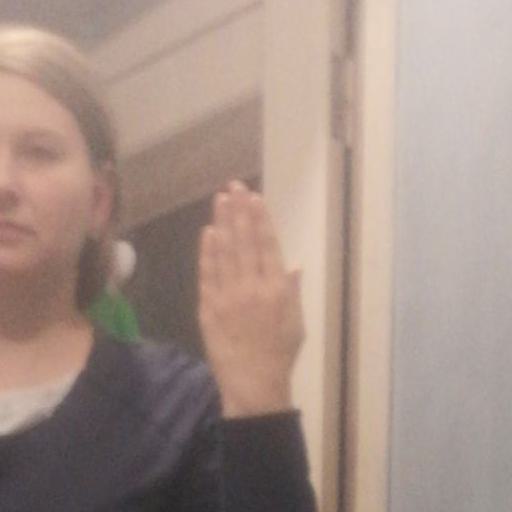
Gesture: stop_inverted